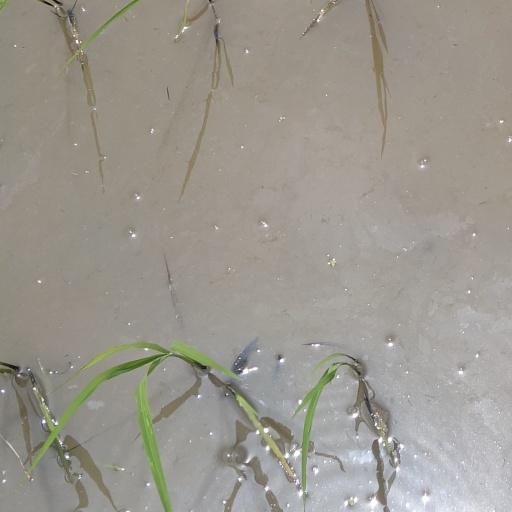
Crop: rice